Furo

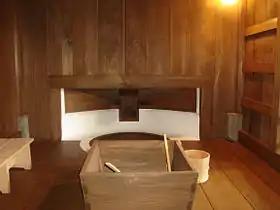
"Senmyō" (宣明), "furo" of Shōkoku-ji (built 1400, reconstruction 1596) in Kyoto, Japan

, or the more common and polite form , is a Japanese bath and/or bathroom. Specifically it is a type of bath which originated as a short, steep-sided wooden bathtub. Baths of this type are found all over Japan in houses, apartments and traditional Japanese inns ("ryokan") but are now usually made out of a plastic or stainless steel.